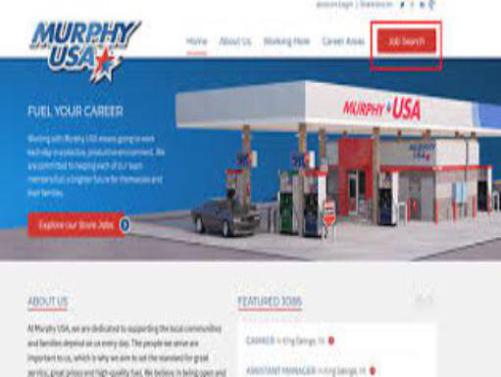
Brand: murphyusa
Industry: Others